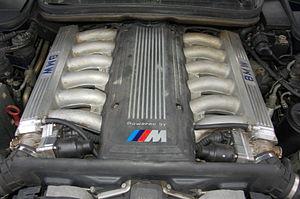
moteur S70B56 d'une BMW 850 serie E31
La BMW Série 8 est une gamme de coupés Grand Tourisme conçus par le constructeur automobile allemand BMW. Il existe deux générations, la première connue sous le code E31, sortie en 1989 et la seconde connue sous le code G14/G15, sortie en 2018. Positionnée haut-de-gamme, la Série 8 fait, à sa sortie, figure d'avant-gardiste en termes de luxe et de confort.